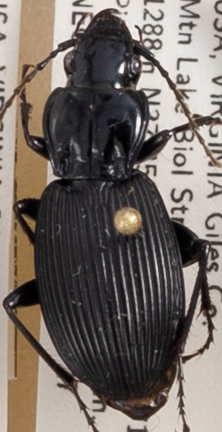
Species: Pterostichus lachrymosus
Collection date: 2021-07-27
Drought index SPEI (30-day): -2.09
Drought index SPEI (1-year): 0.272
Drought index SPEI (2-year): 0.9